Helena Blavatsky

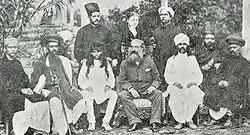
Blavatsky standing behind Olcott (middle seated) and Damodar Mavalankar (seated to his left), Bombay, 1881

Revolving around Blavatsky's idea that all the world's religions stemmed from a single "Ancient Wisdom", which she connected to the Western esotericism of ancient Hermeticism and Neoplatonism, it also articulated her thoughts on Spiritualism, and provided a criticism of Darwinian evolution, stating that it dealt only with the physical world and ignored the spiritual realms.